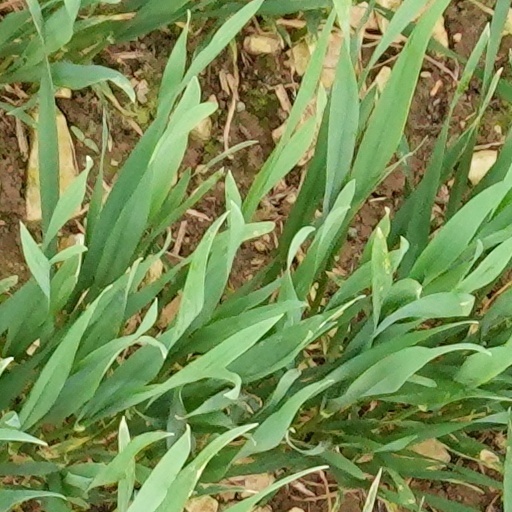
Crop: wheat